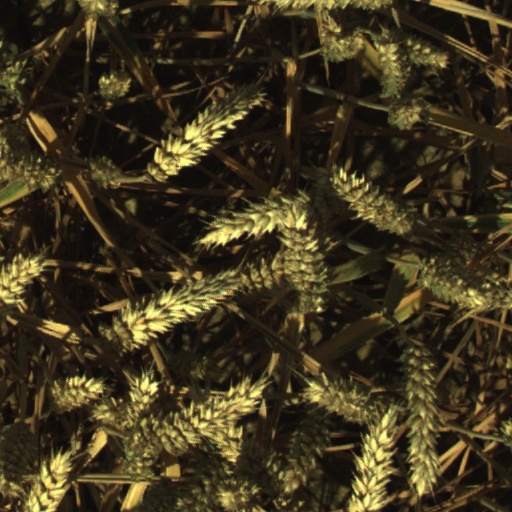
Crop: wheat